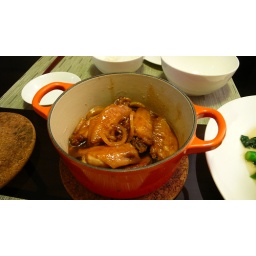
chicken wings marinated in lemon sauce